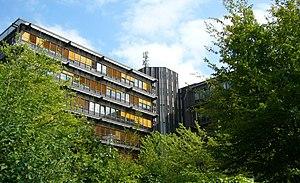
L'Université d'Osnabrück est une université située à Osnabrück en Basse-Saxe.